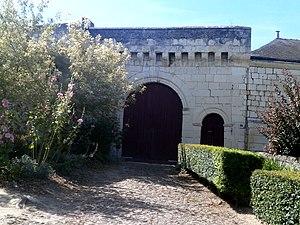
Portail du château Neuf
Le château de Môh est un château situé sur la commune de Candes-Saint-Martin, dans le département d'Indre-et-Loire.